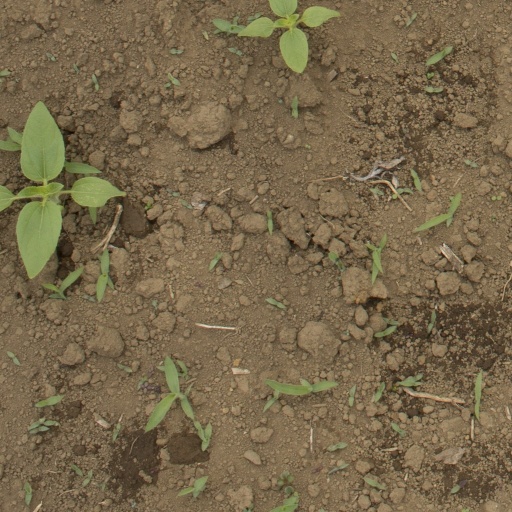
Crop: Jerusalem artichoke